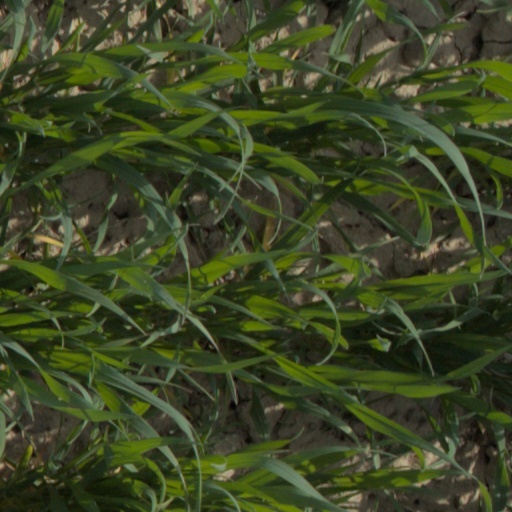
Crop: wheat